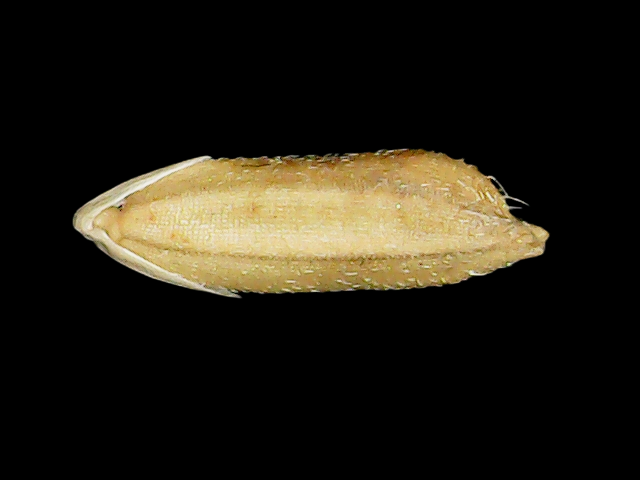
Rice variety: Bd51